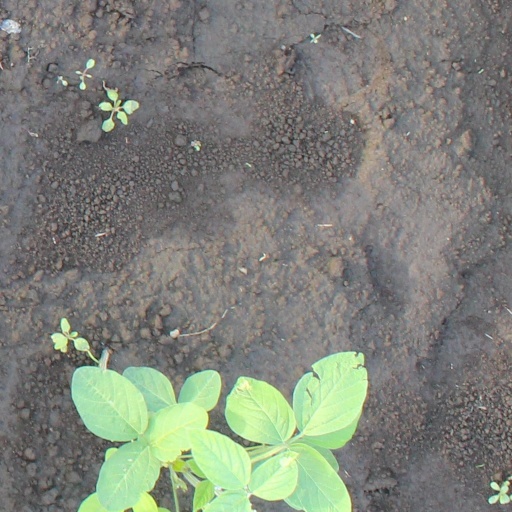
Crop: soybean